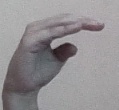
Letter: jeem